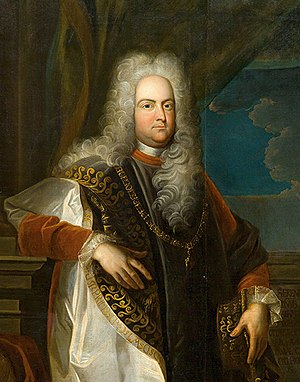
Liechtensteins regenter / Fyrster af Liechtenstein
En kronologisk liste over fyrster af Liechtenstein, Liechtensteindynastiet eller Huset Liechtenstein, som opstod efter slægtens erhvervelse af herskabet Schellenberg og grevskabet Vaduz.